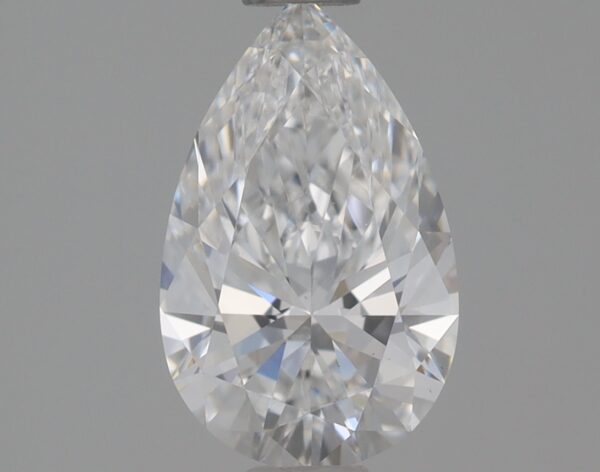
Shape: pear
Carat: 0.7
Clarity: VS1
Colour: E
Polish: EX
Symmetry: EX
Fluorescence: NONE
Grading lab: IGI
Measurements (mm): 7.91 x 4.94 x 3.06